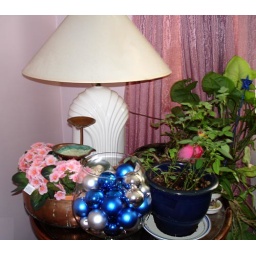
Blue and silver in glass